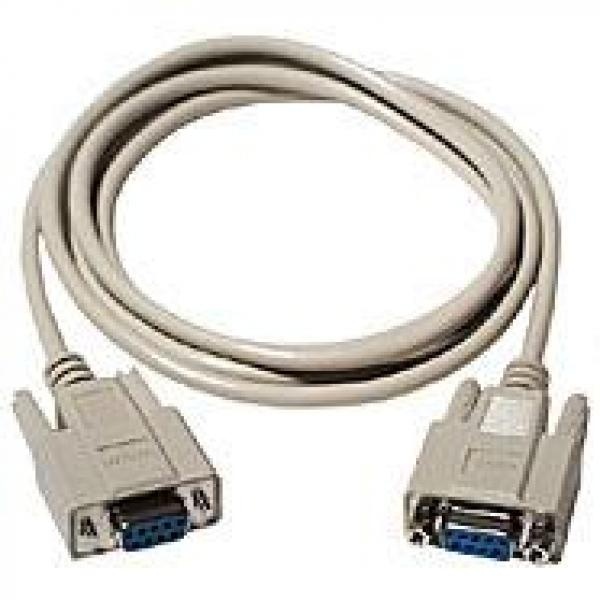
10' (DB9) Female to Female Cable
Connects a device with a DB9M port to another device with a DB9M port 9 conductor Straight through
Brand: Modcom IT Solutions
Category: Electronics > Networking > Modem Accessories